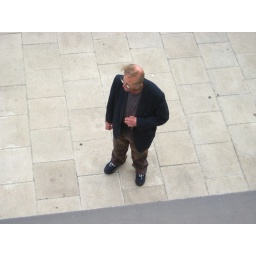
slightly balding man standing staring in street, wearing magnified glasses